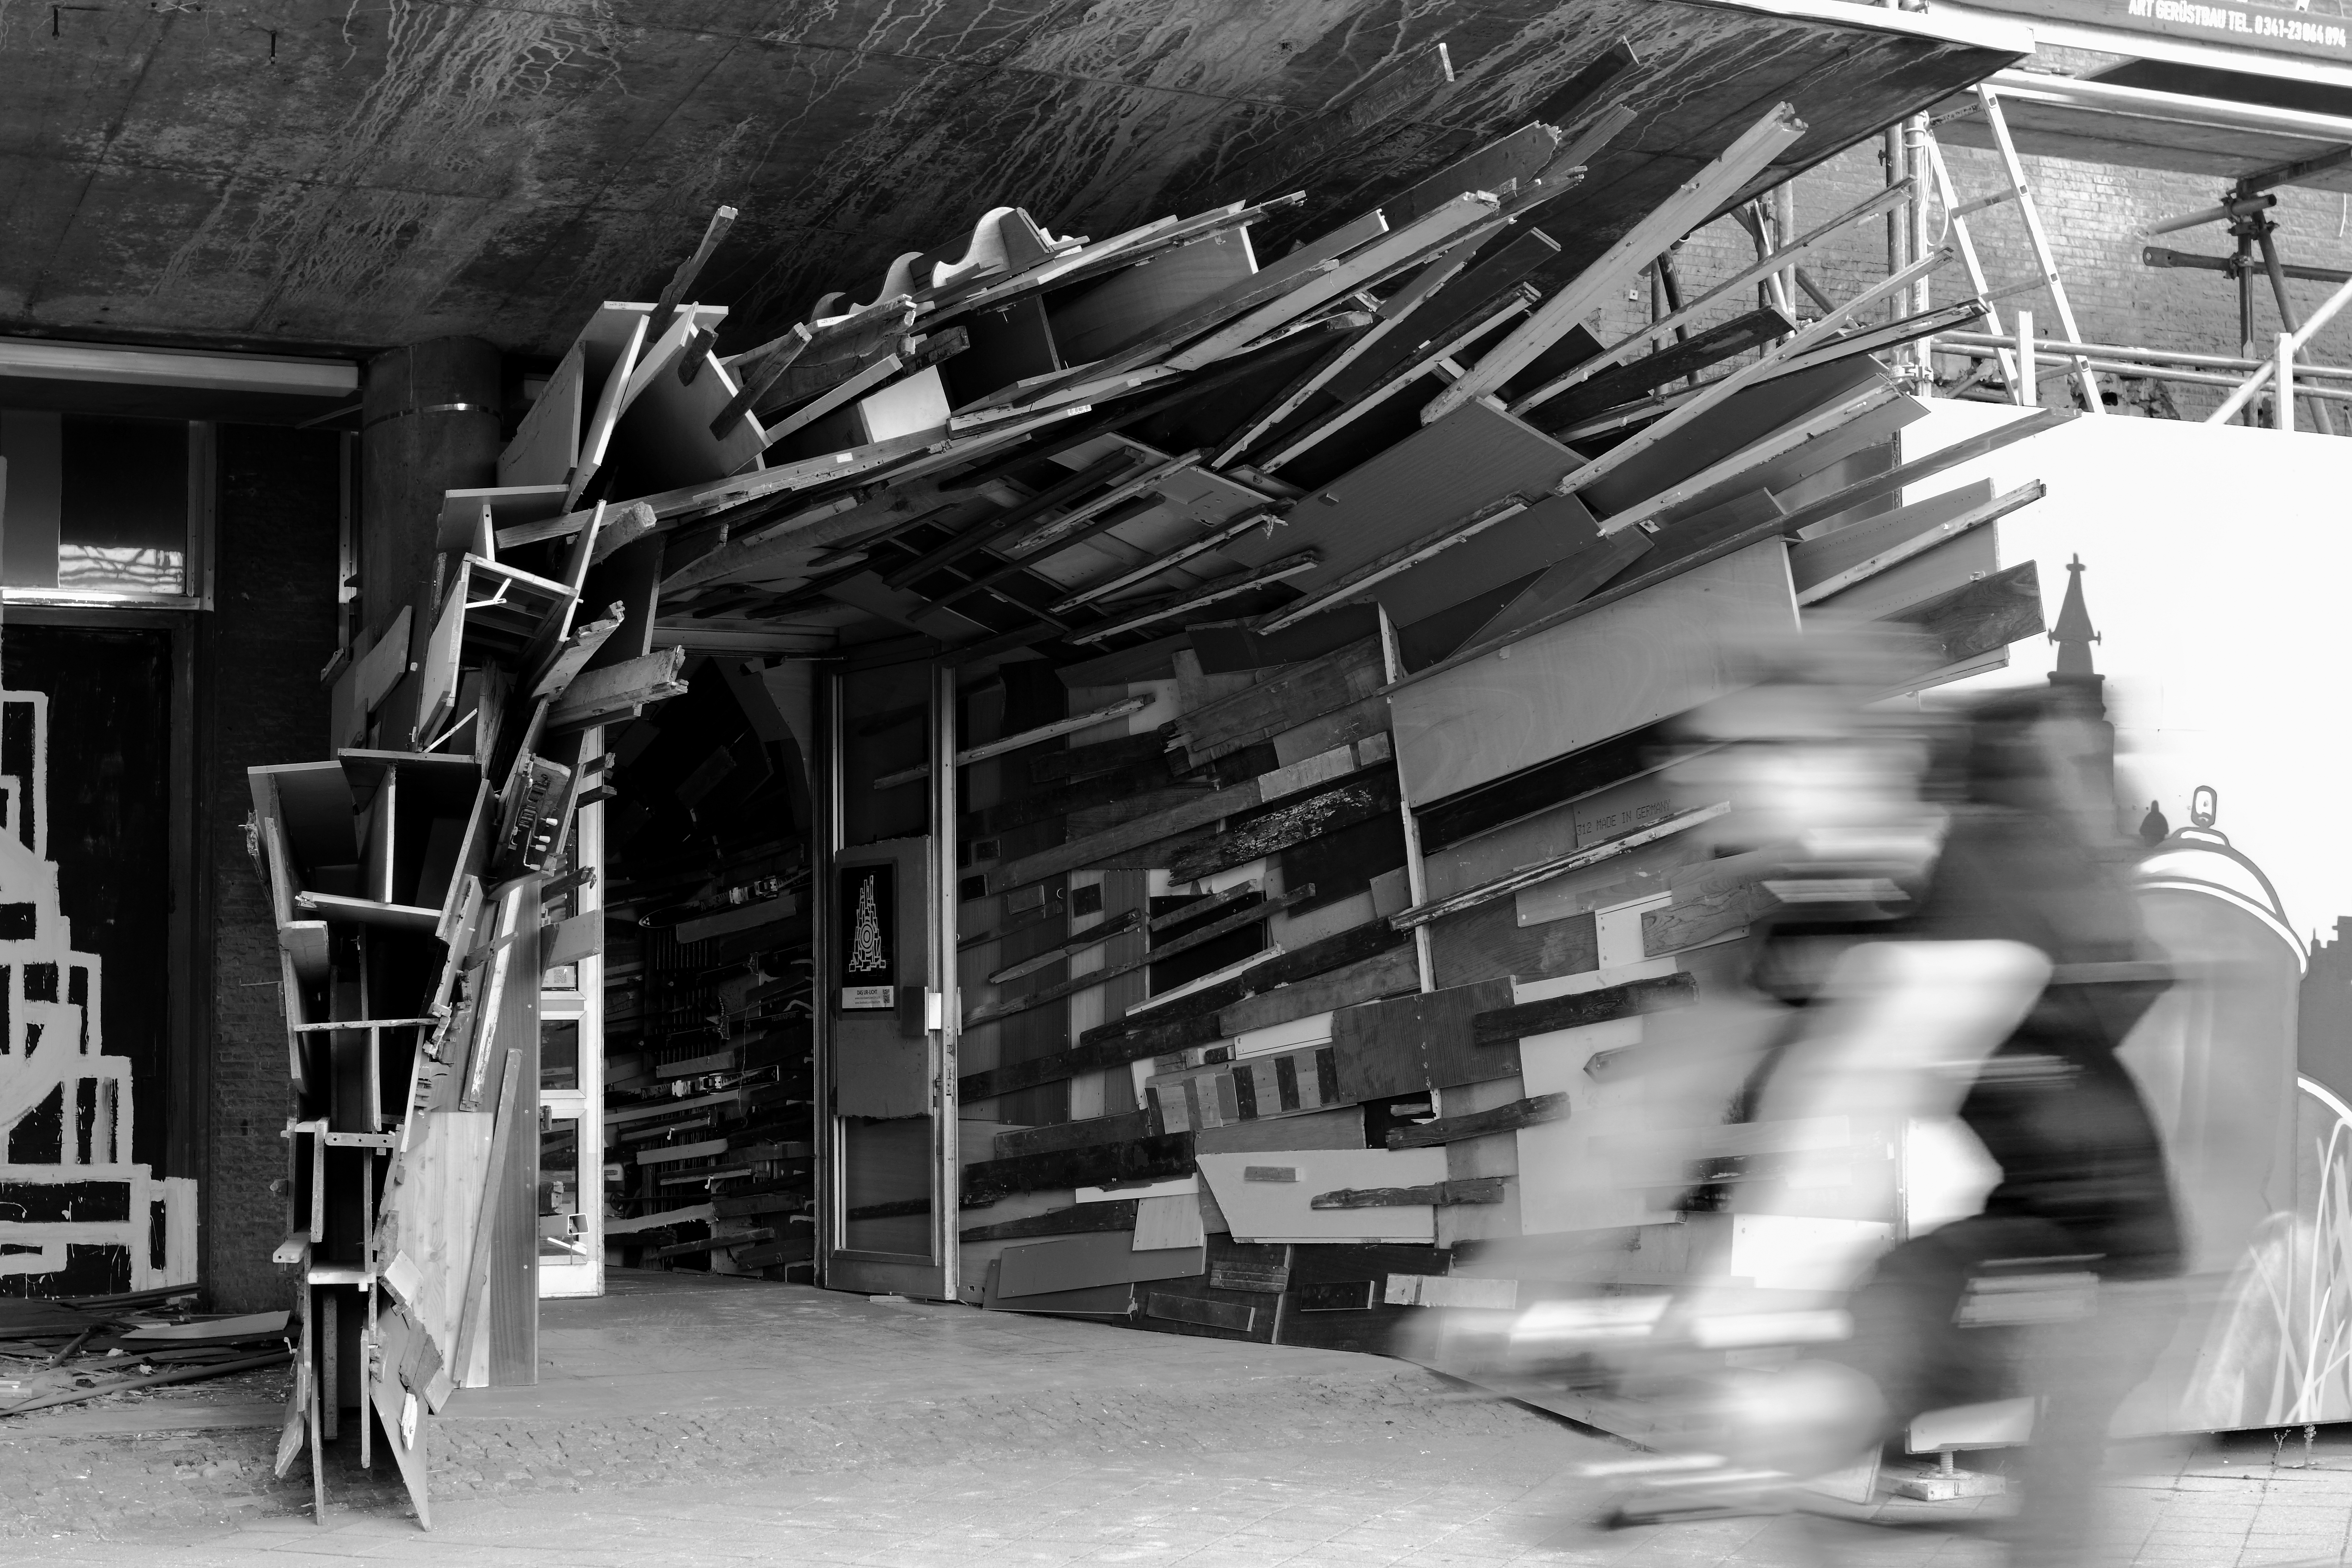
black and white, architecture, white, photography, black, monochrome, bw, blackandwhite, blackwhite, art, stairs, photograph, snapshot, germany, deutschland, alemania, allemagne, leipzig, kunst, sw, schwarzweiss, schwarzweis, sachsen, saxonia, germania, schwarzweissfotografie, schwarzweisfotografie, artinstallation, k nstlerisch, urlicht, monochrome photography